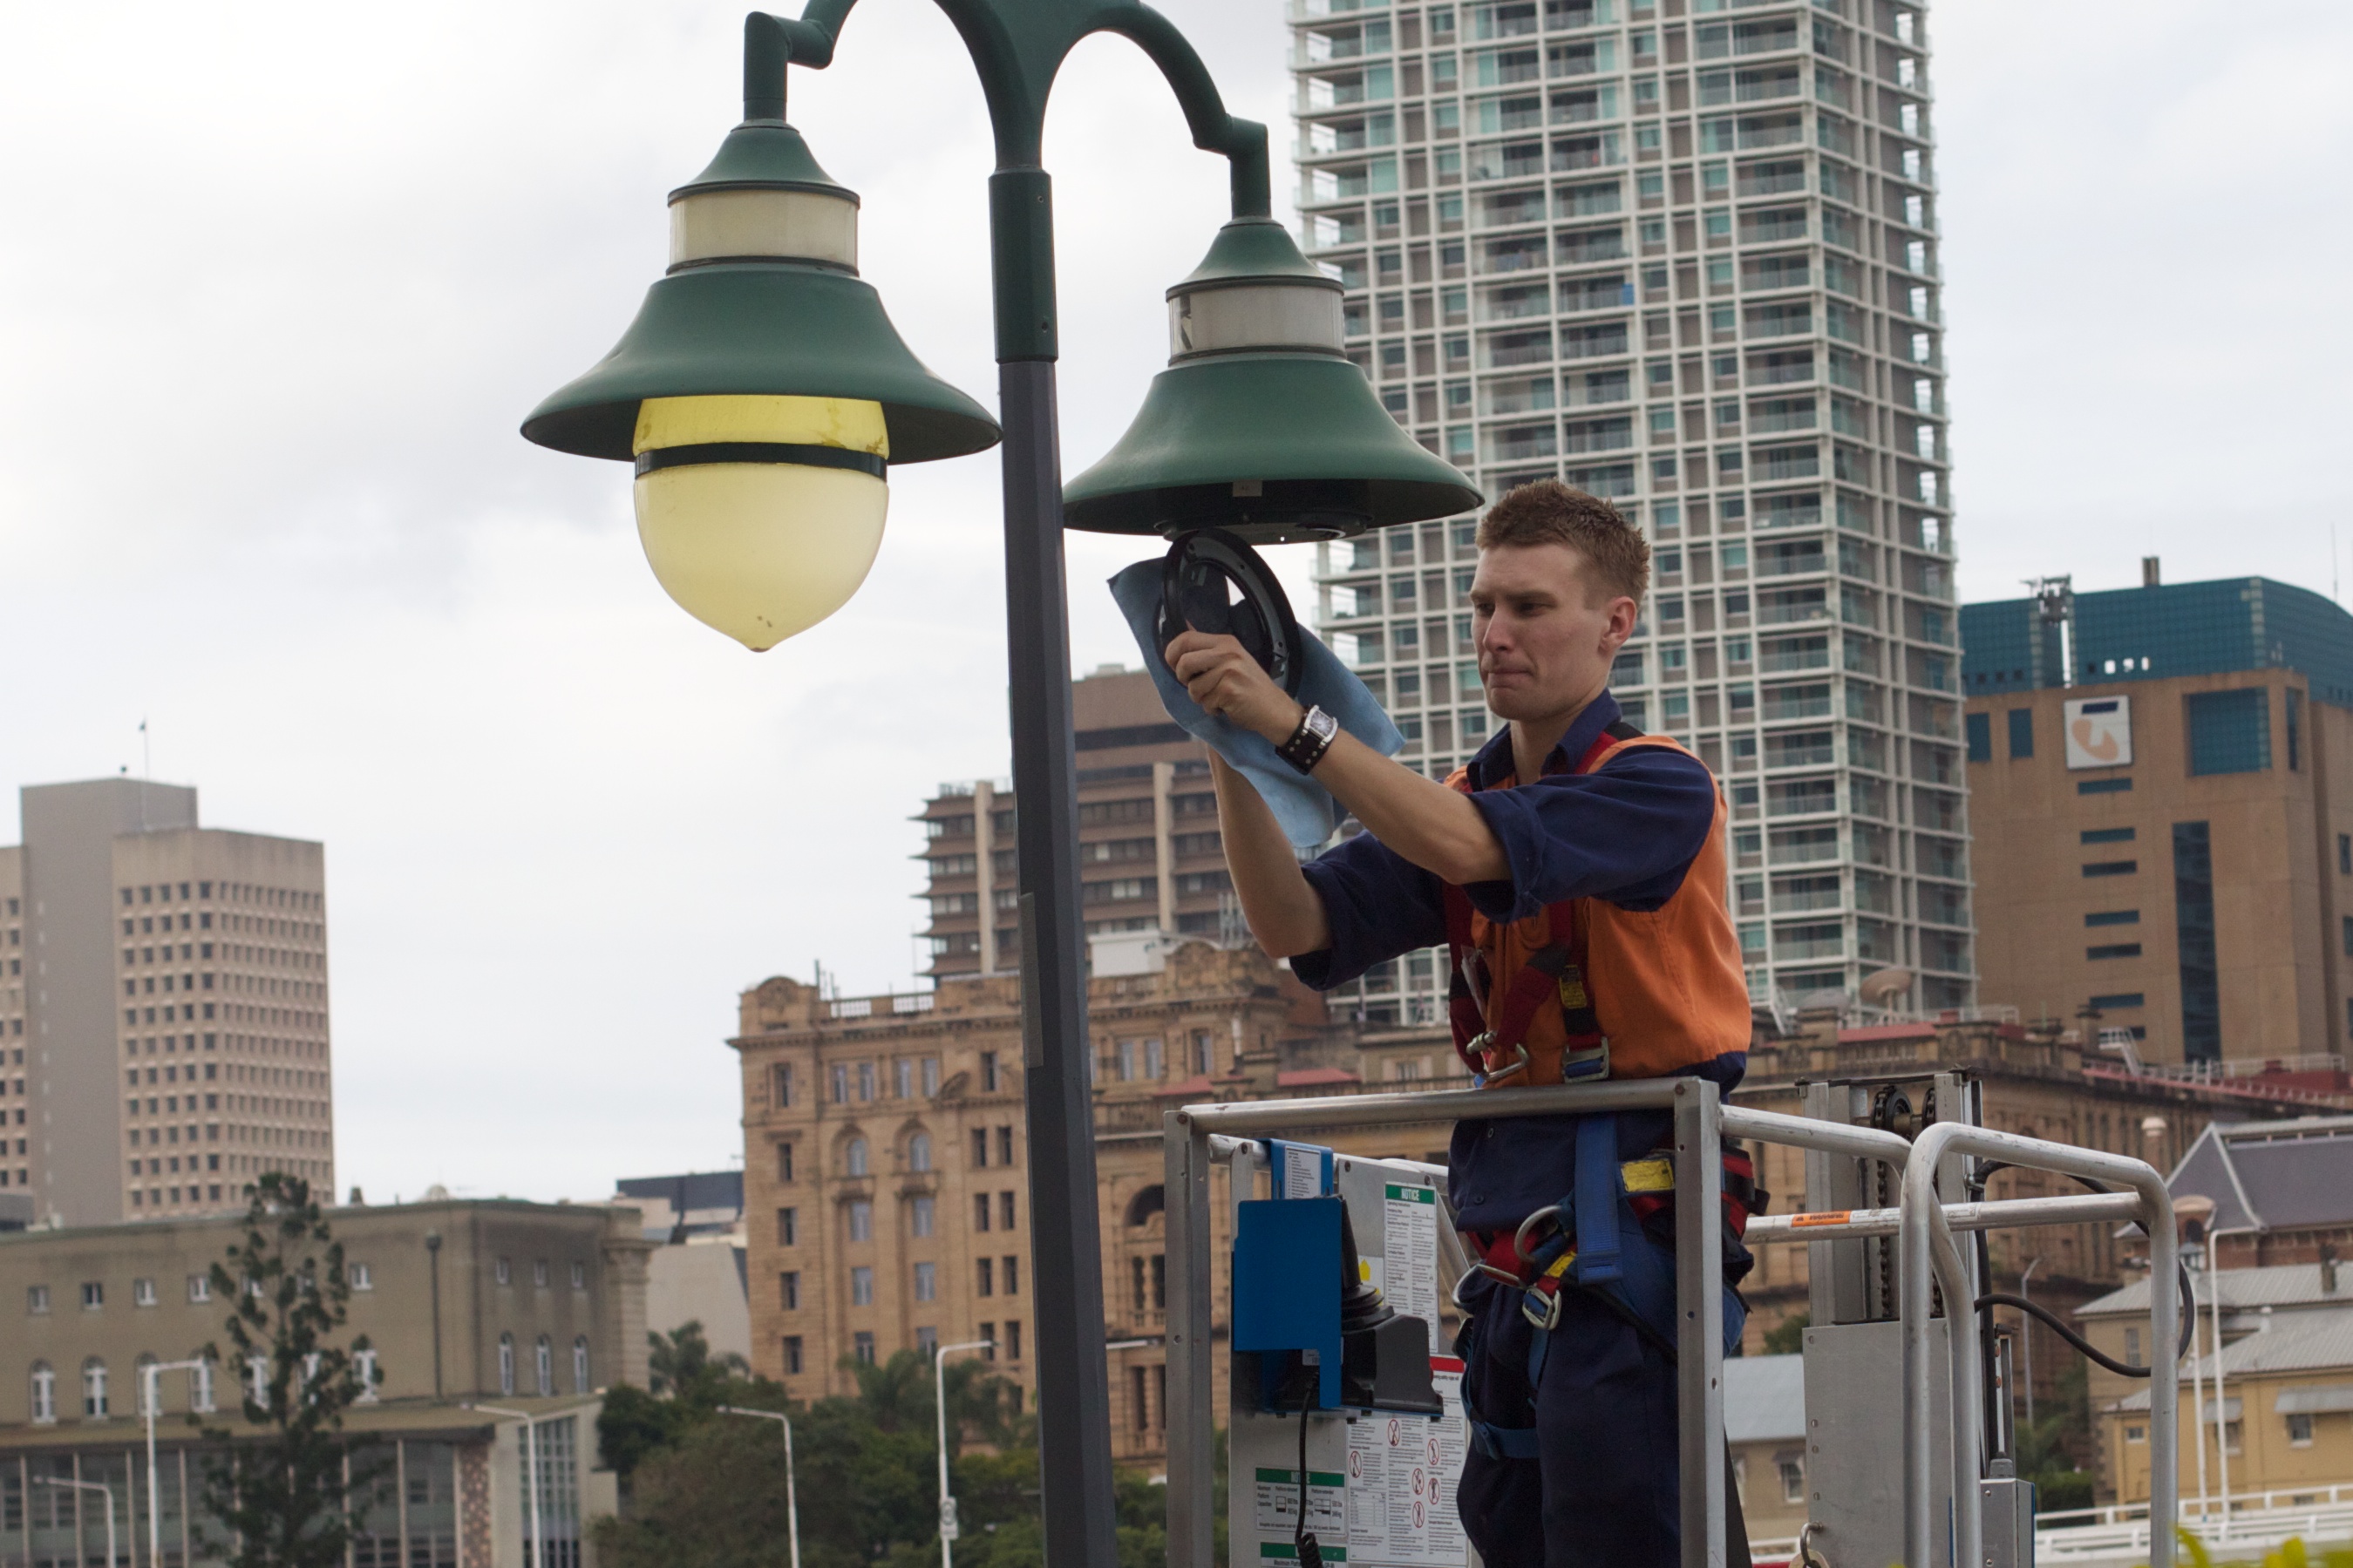
street light, lighting, traffic light, light fixture